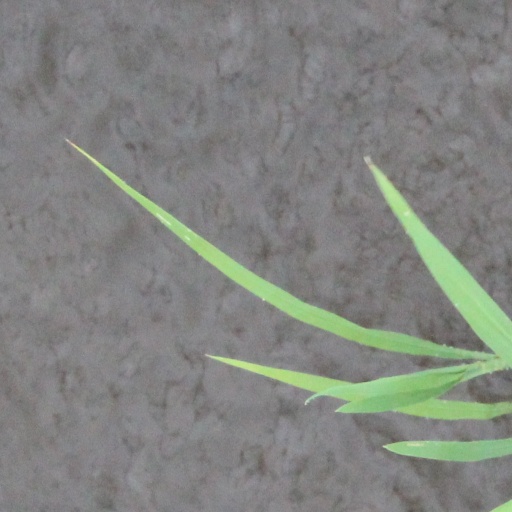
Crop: rice